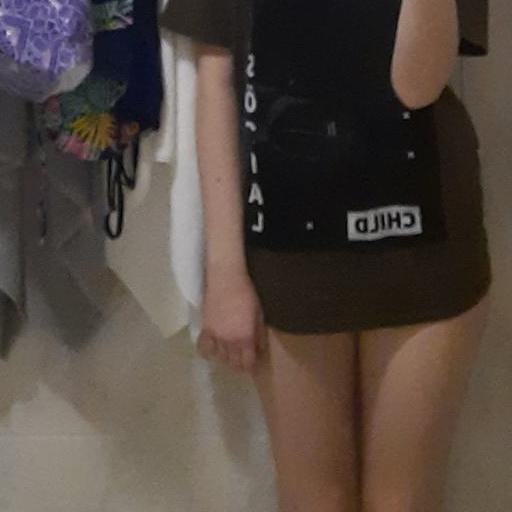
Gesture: no_gesture